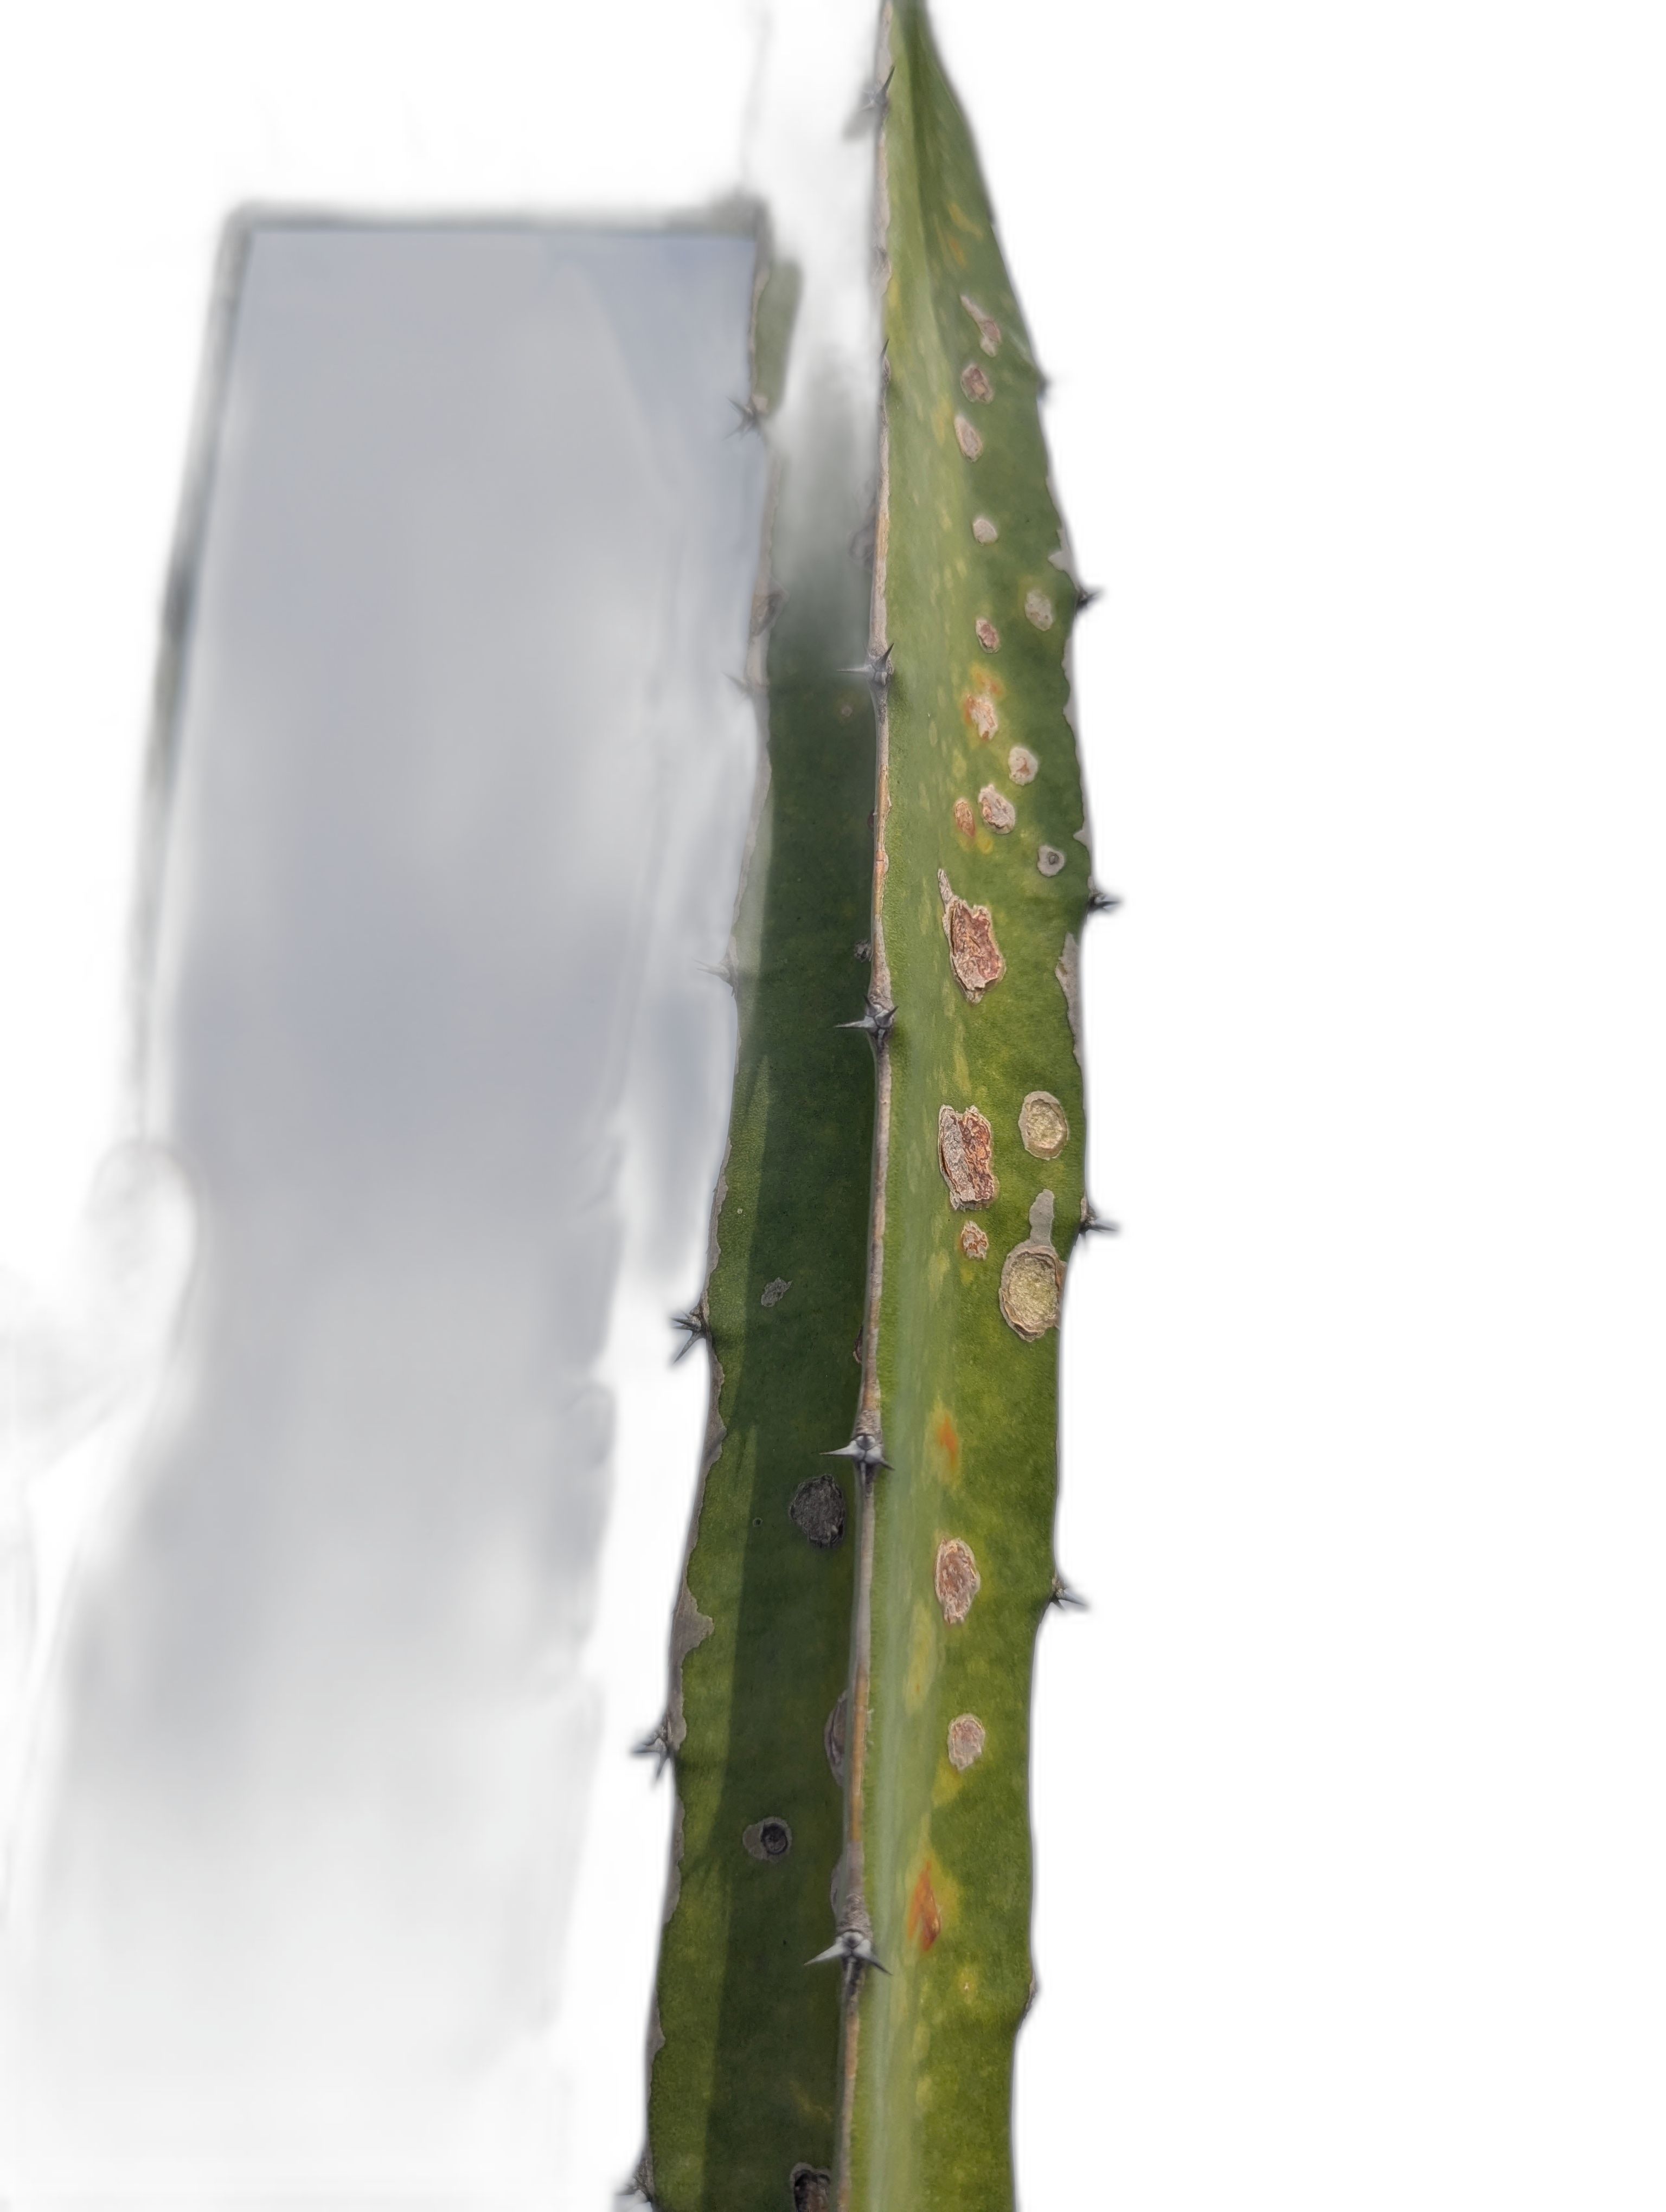
Label: Bad leaf